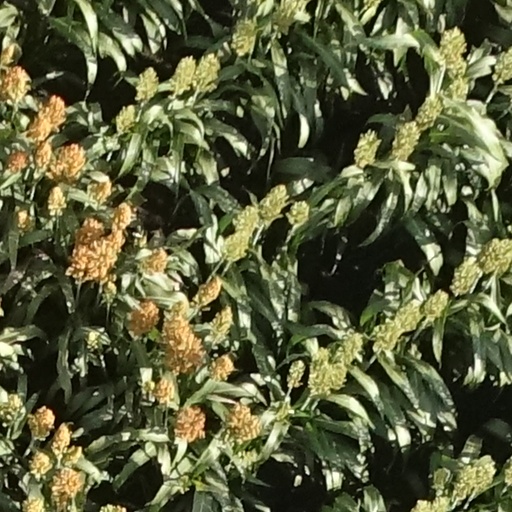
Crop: sorghum